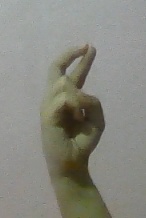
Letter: zay